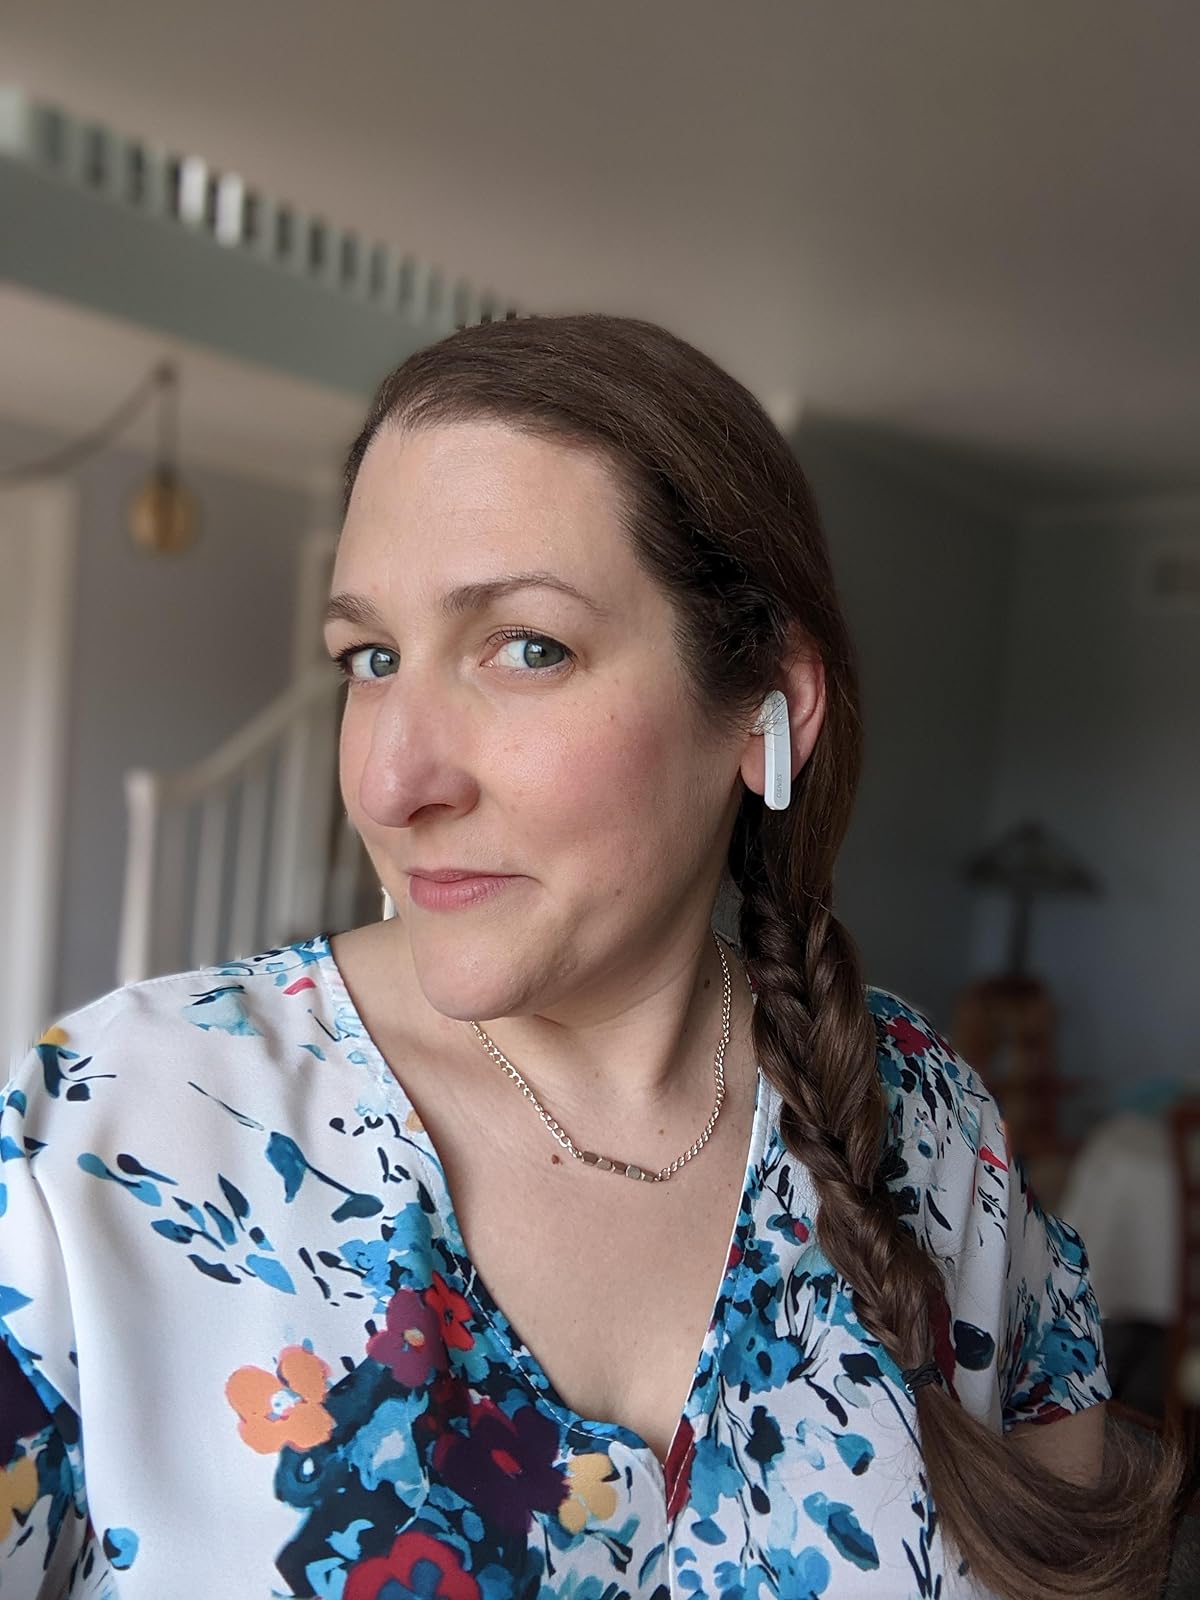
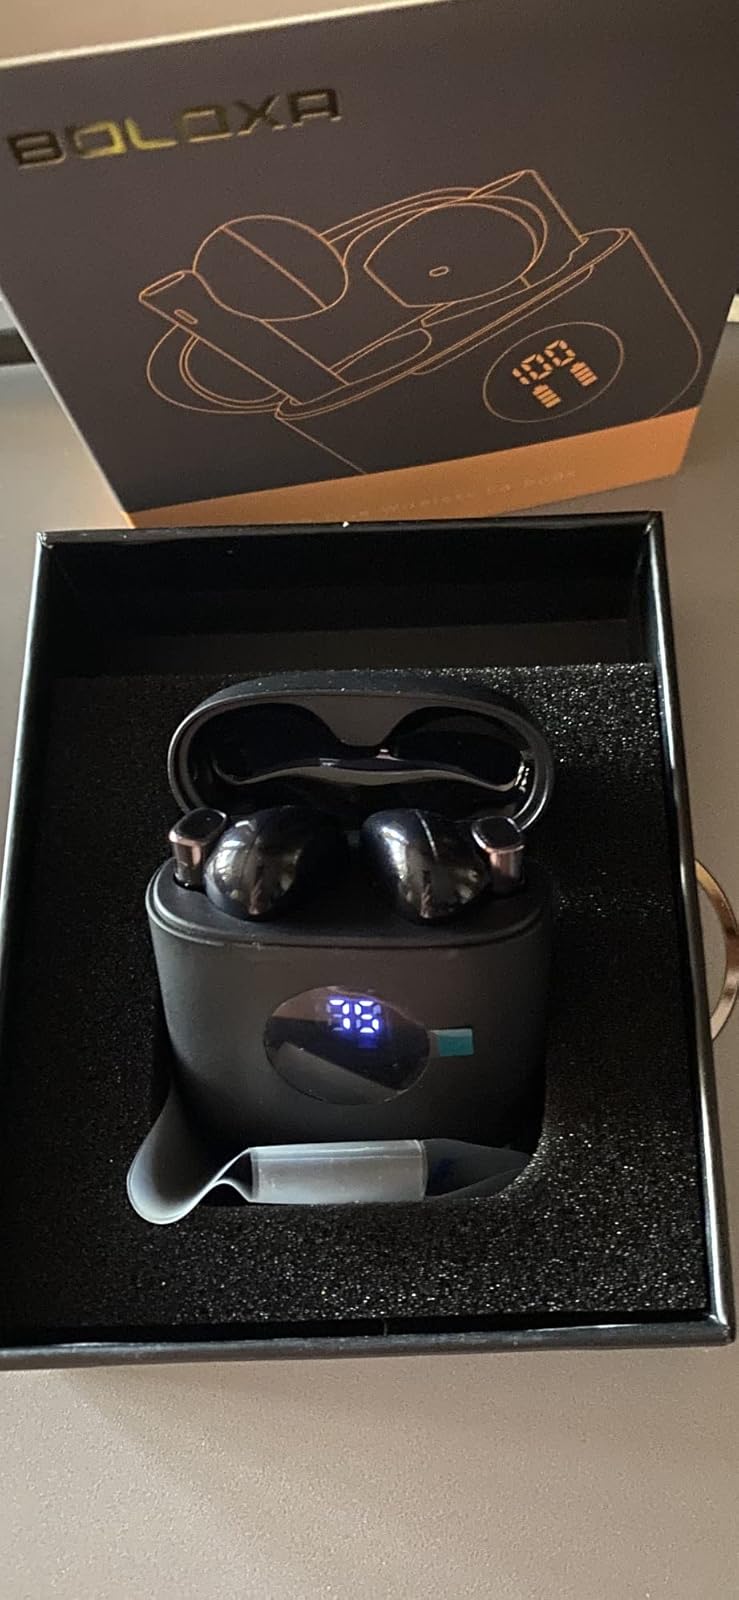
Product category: earbuds
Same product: no